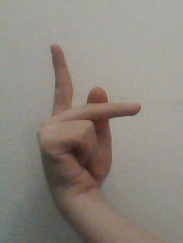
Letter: dha